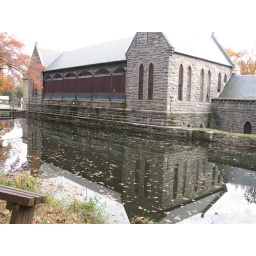
Tried to get the whole house but wanted the reflection in the water more.